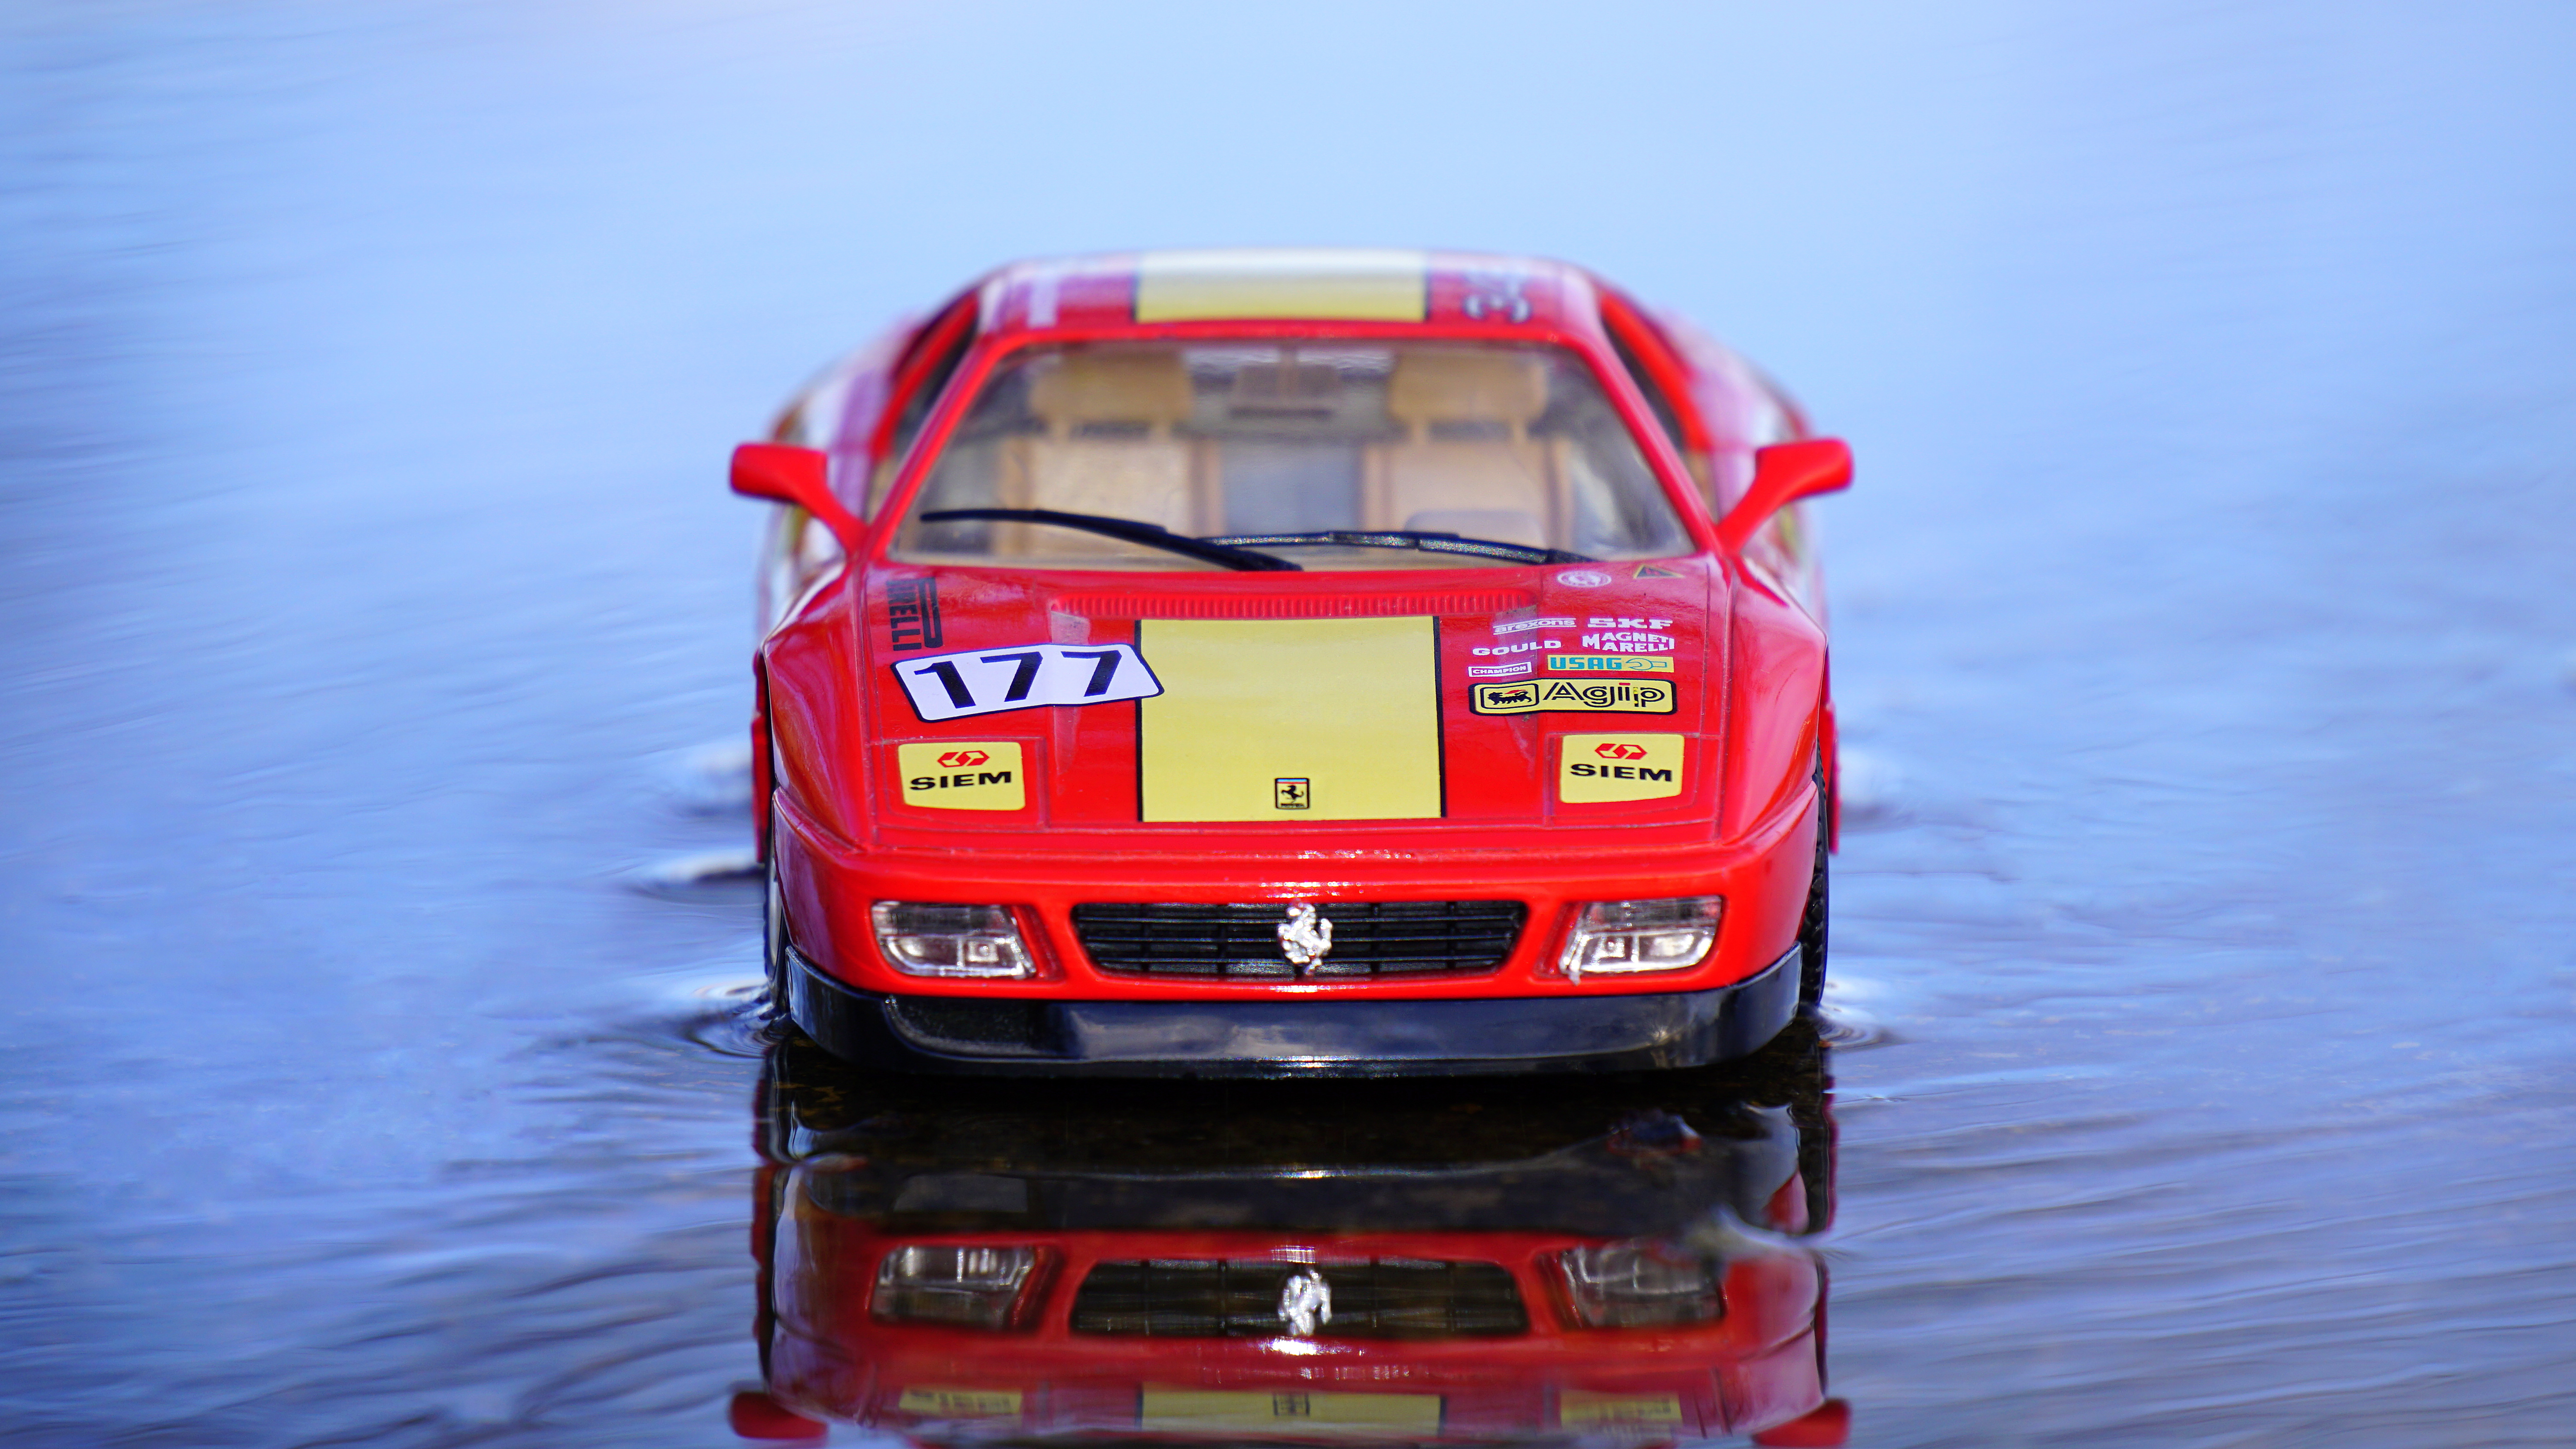
water, car, red, vehicle, sports car, miniature, race car, supercar, sports, racing, race track, ferrari, motorsport, toy car, model car, land vehicle, auto racing, automobile make, automotive design, luxury vehicle, stock car racing, rallycross, rallying, world rally car